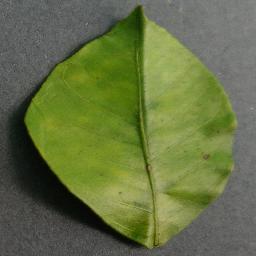
Label: Orange___Haunglongbing_(Citrus_greening)